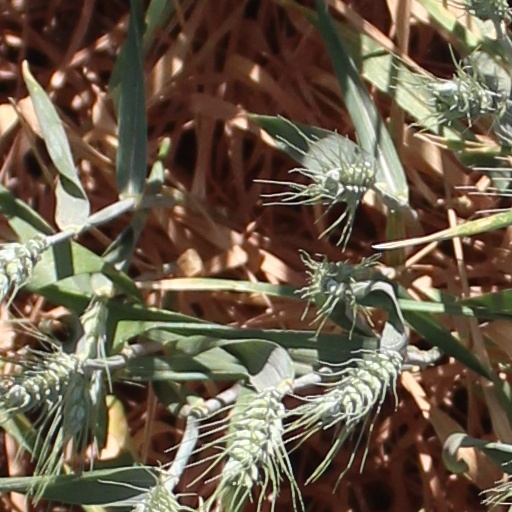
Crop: wheat